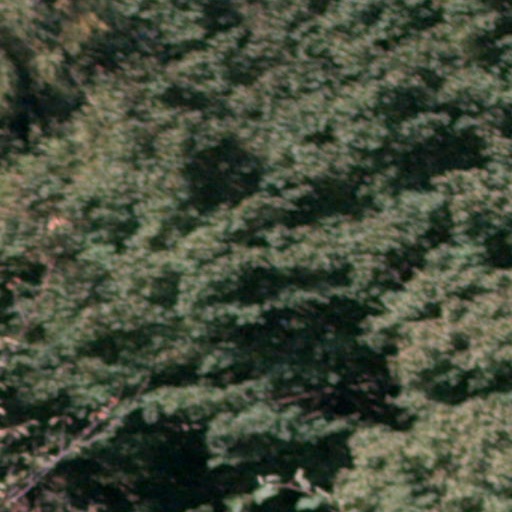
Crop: cassava